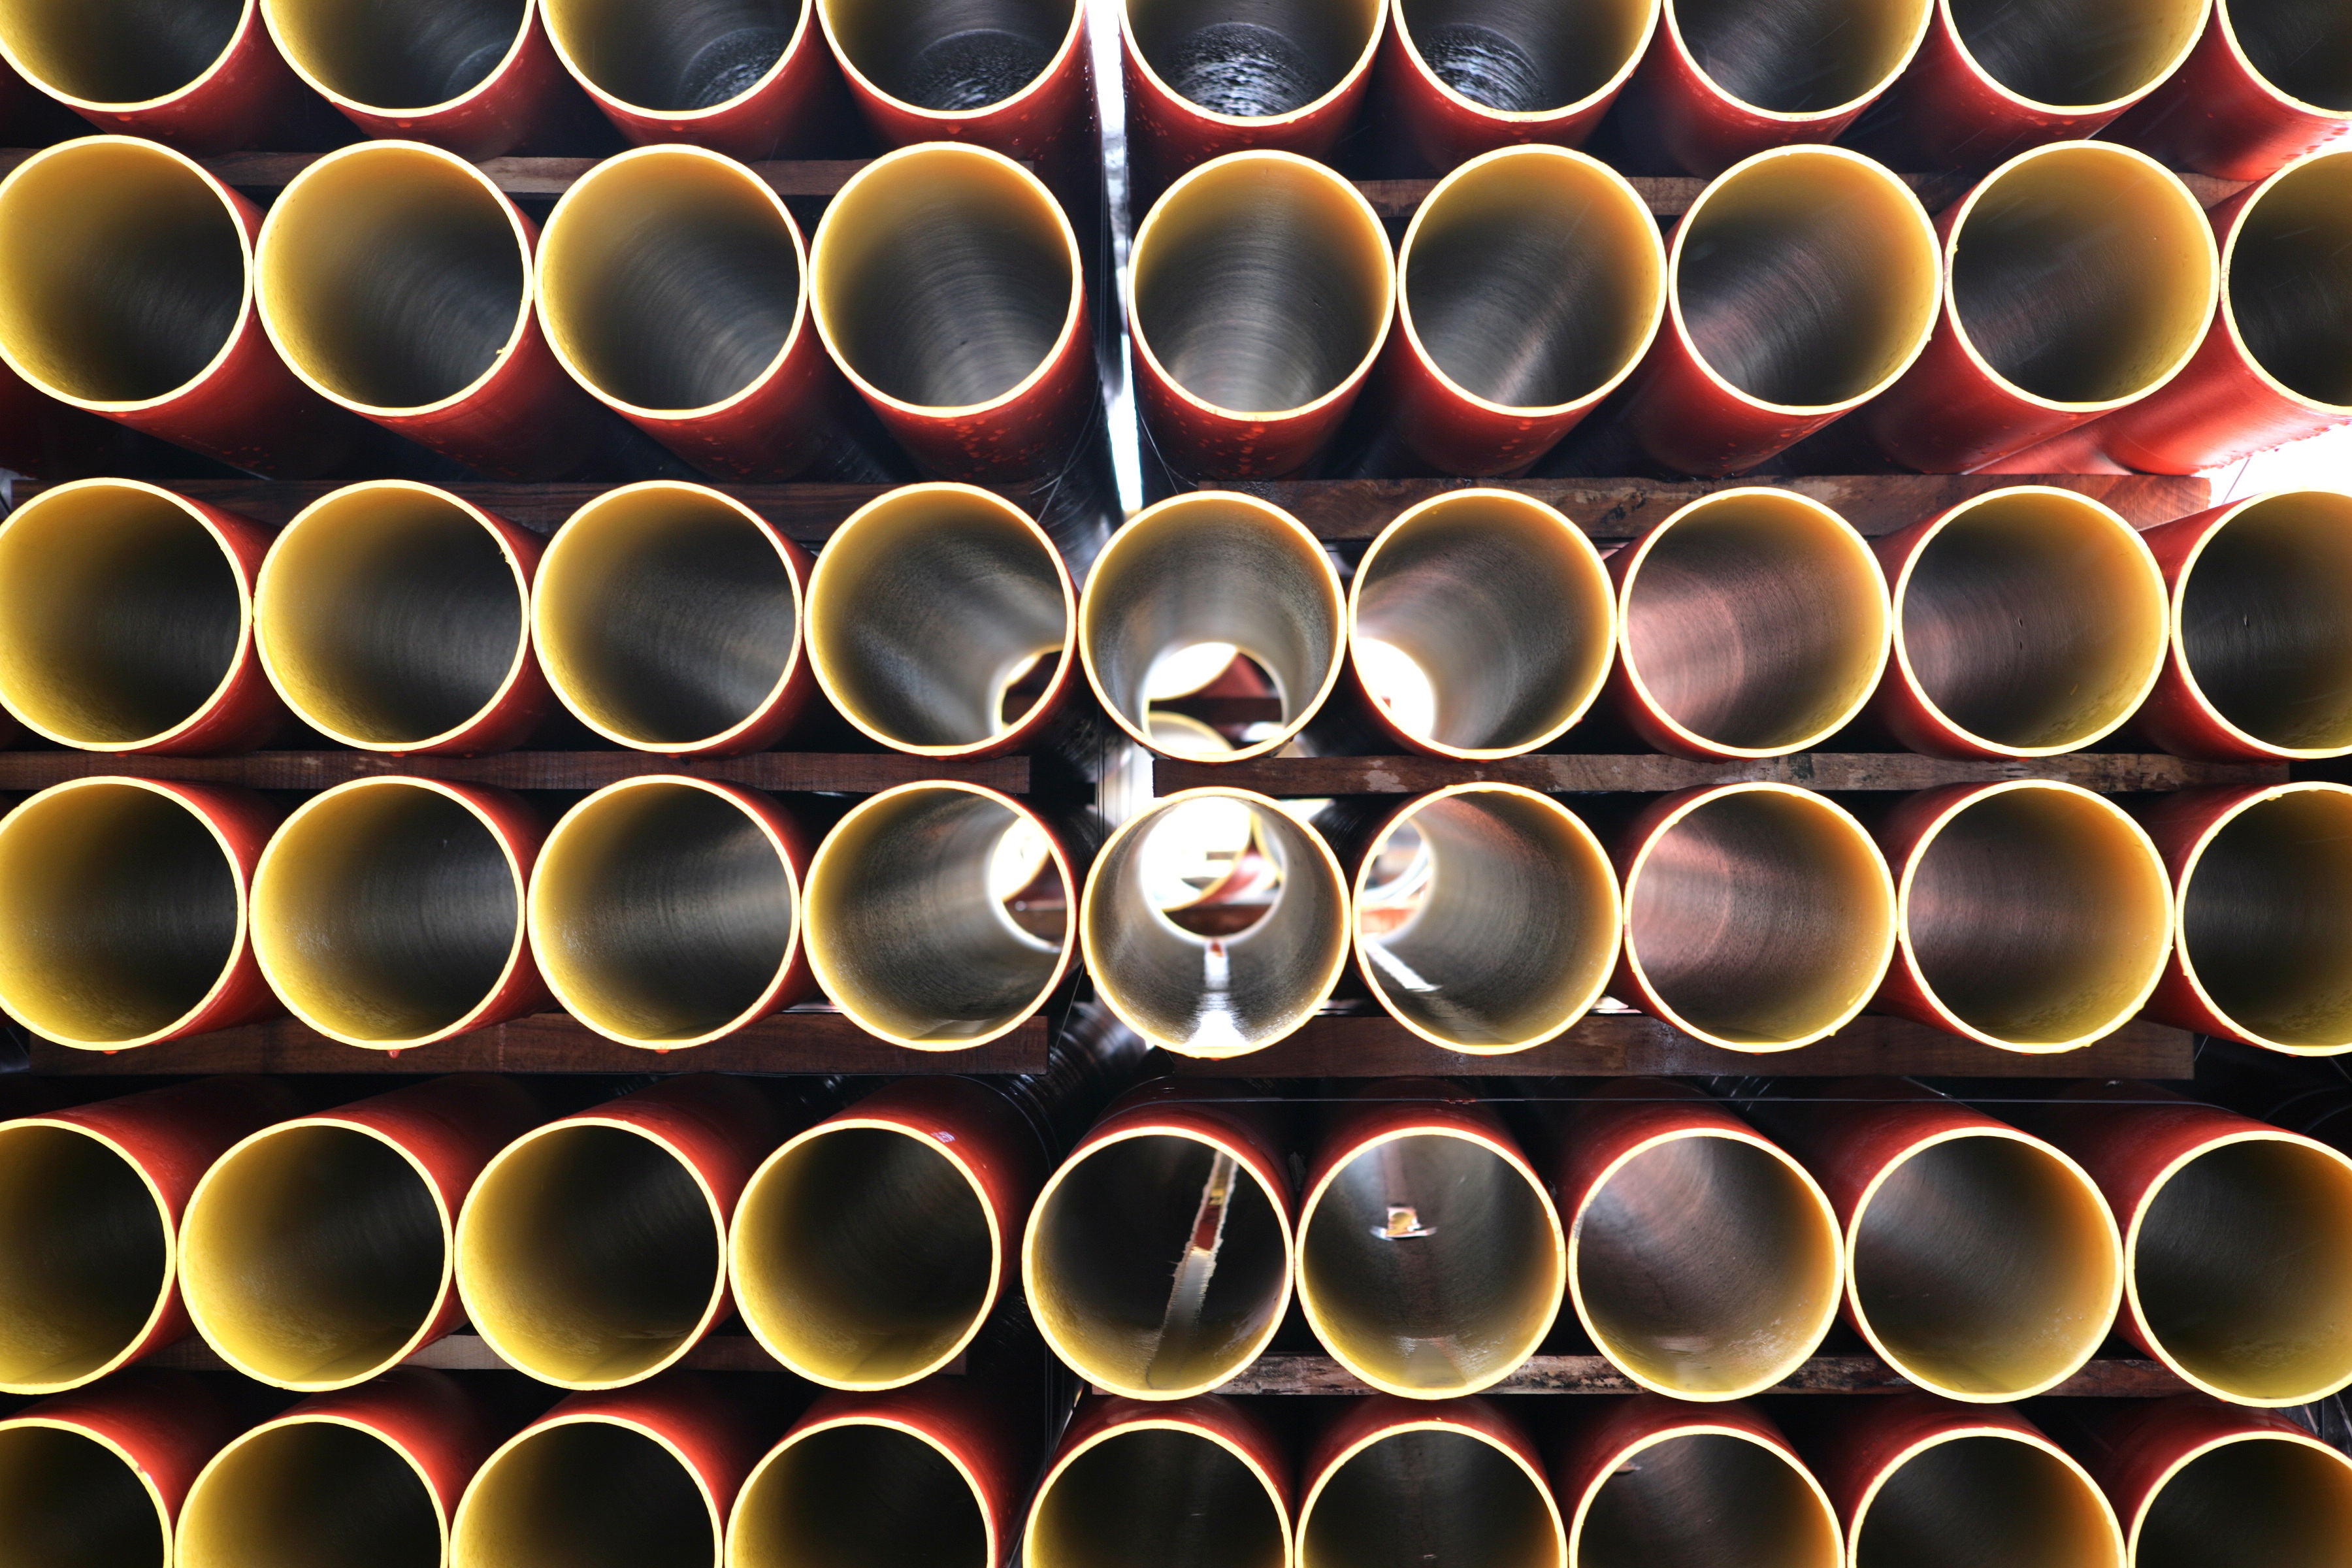
water, texture, pattern, line, chimney, material, circle, design, pipe, symmetry, shape, man made object, smoke pipe